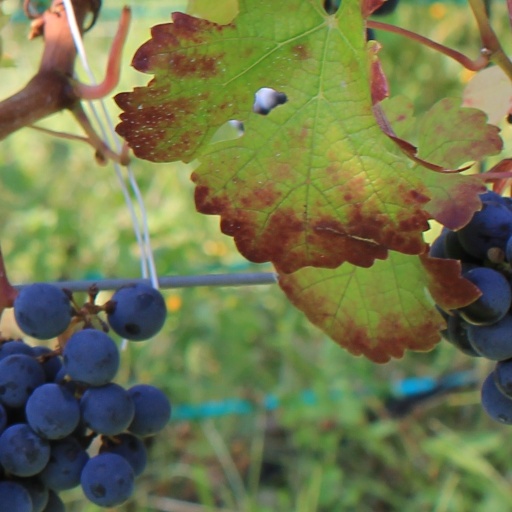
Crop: grape